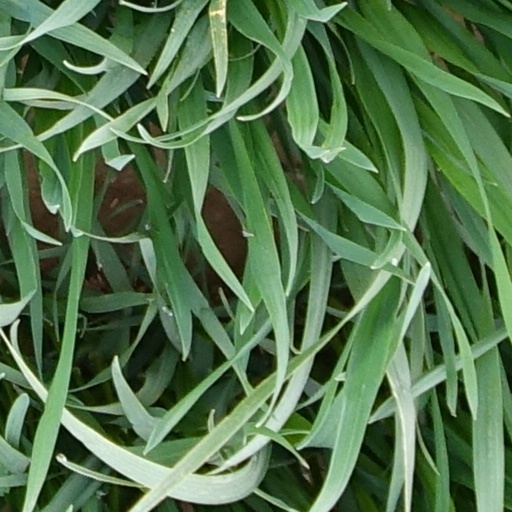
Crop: wheat